Guilin

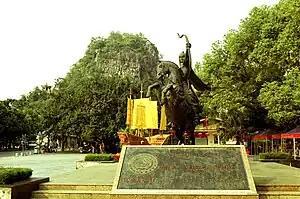
Statue of Ma Yuan at Fuboshan, Guilin.

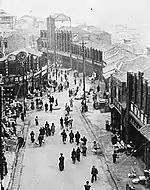
Streets of Guilin during World War II

Guilin administers seventeen county-level divisions, including 6 districts, 8 counties, 2 autonomous counties, and 1 county-level city.